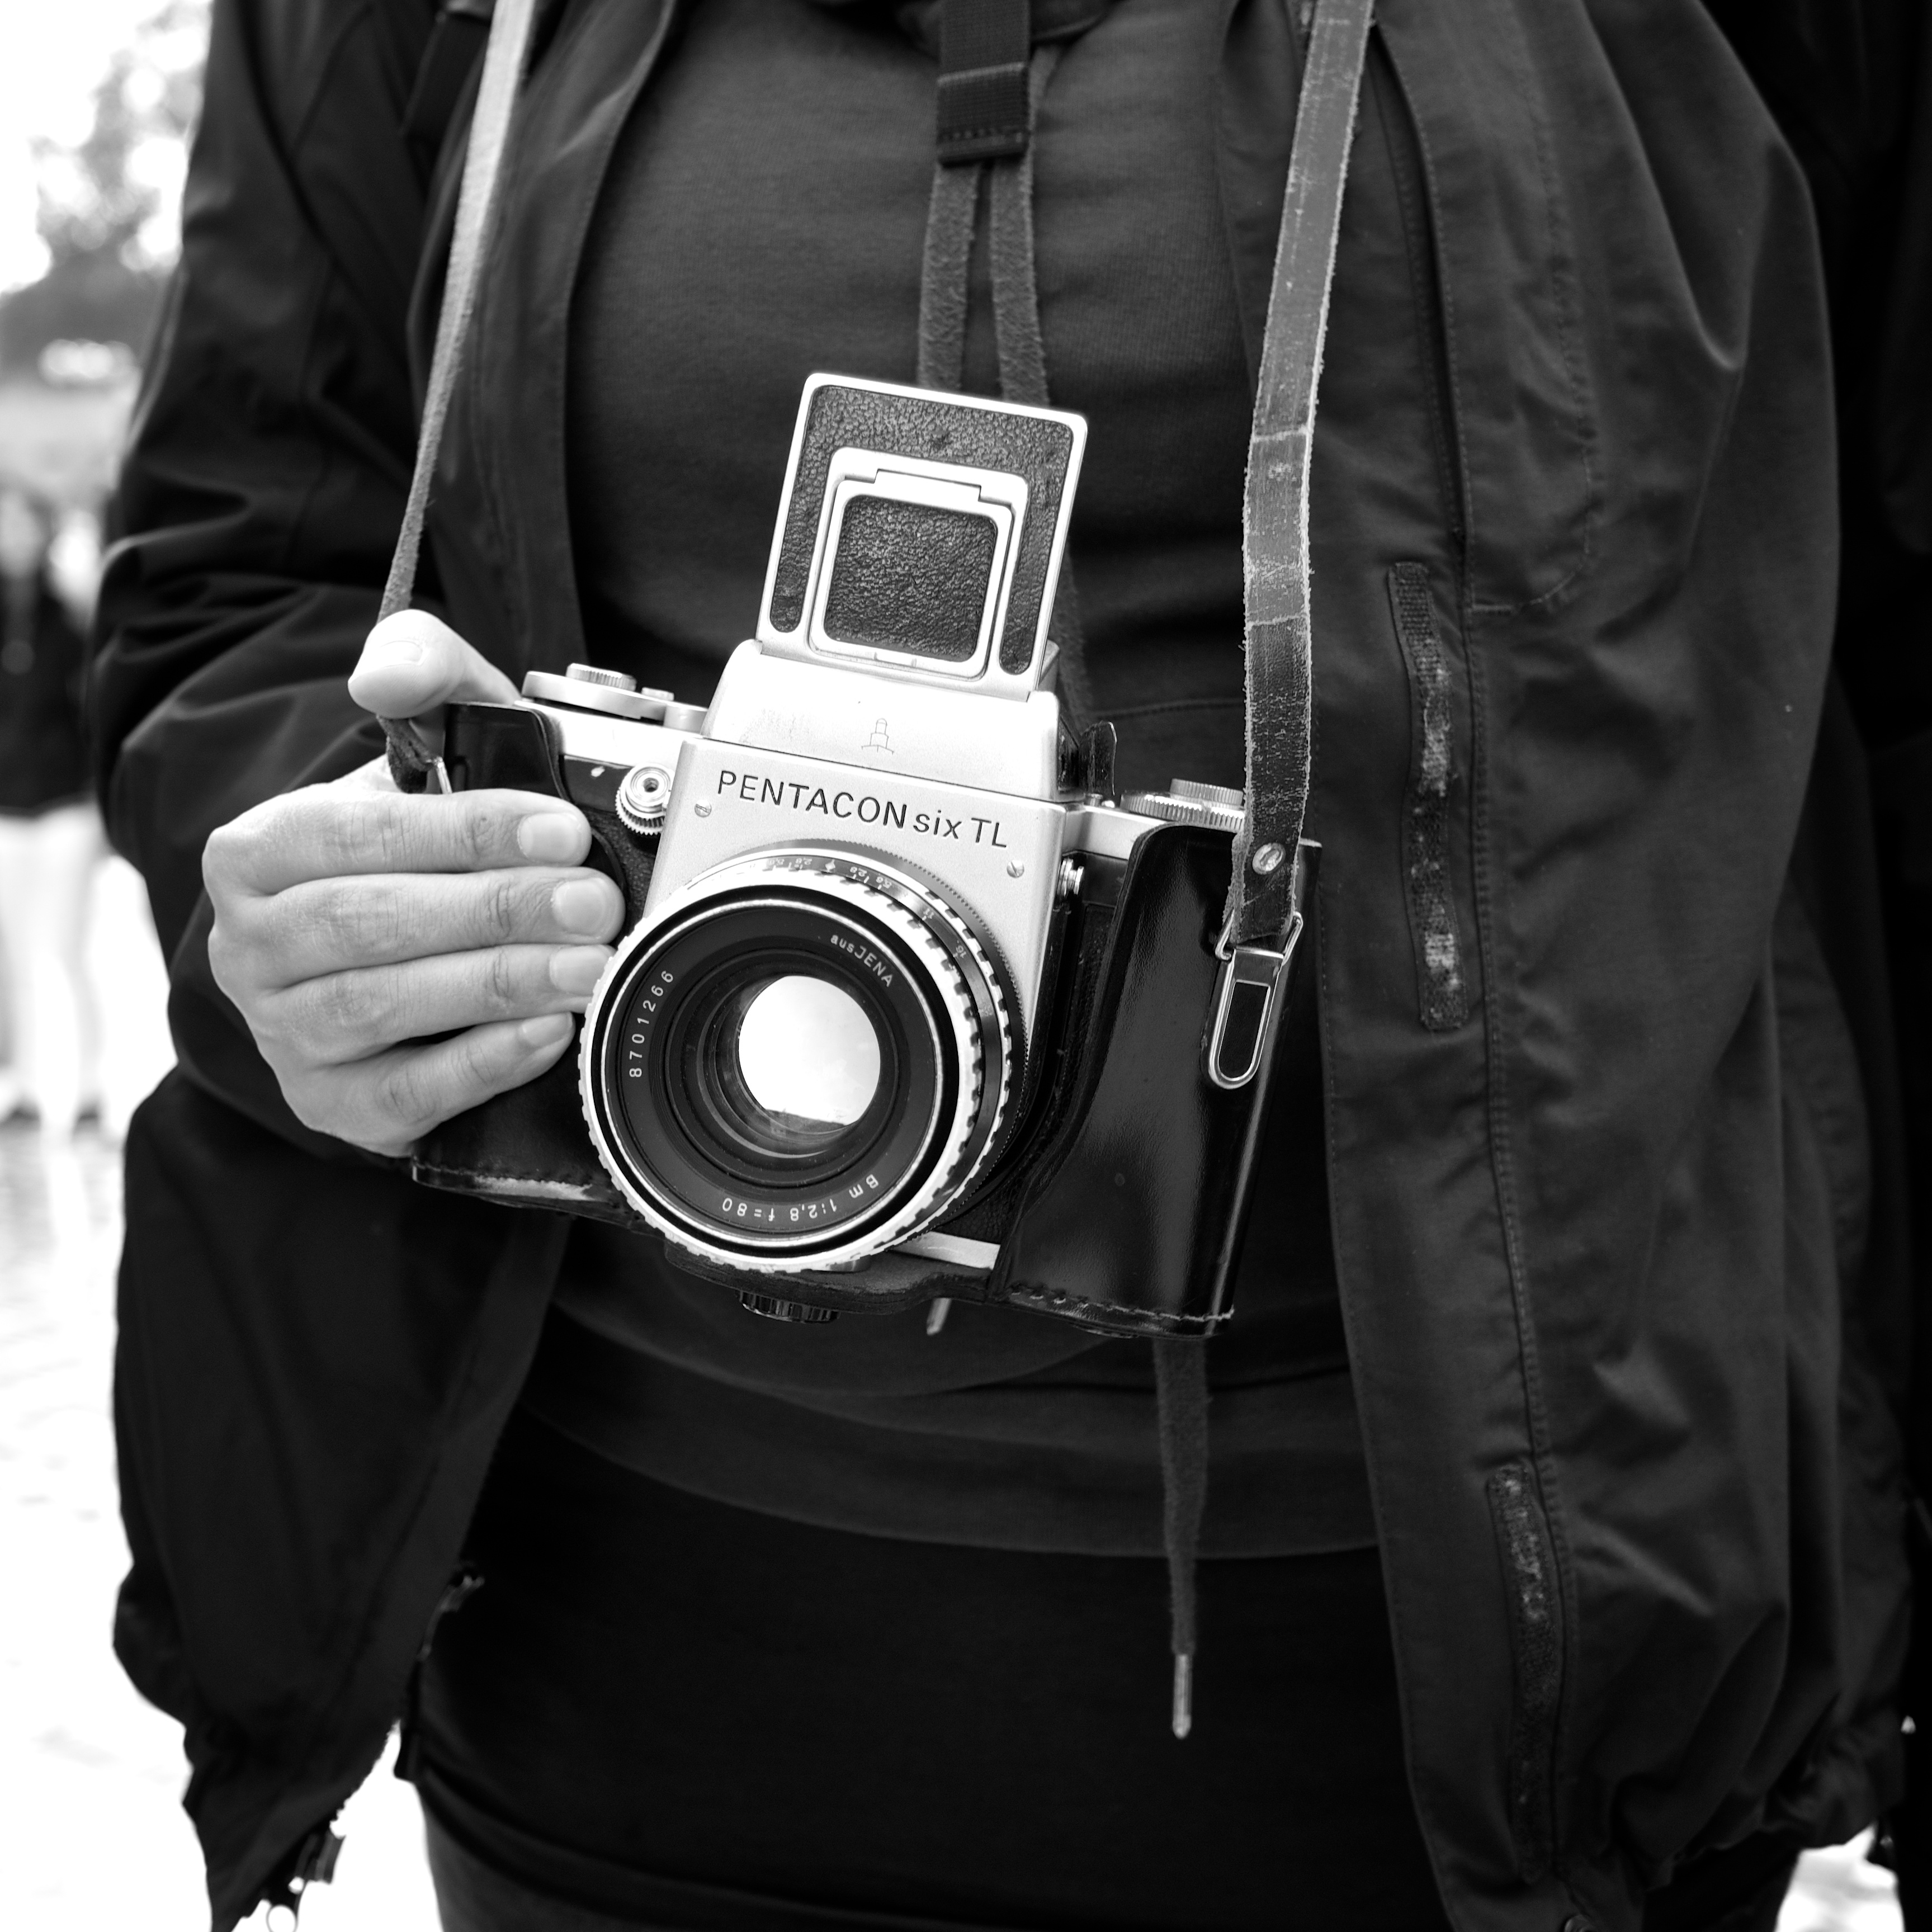
black and white, white, street, photography, ebook, training, bag, black, monochrome, product, streetphotography, flickr, thomas, video, olympus, omd, fuji, leica, monochrom, leuthard, hcb, thomasleuthard, monochrome photography, single lens reflex camera, cameras optics